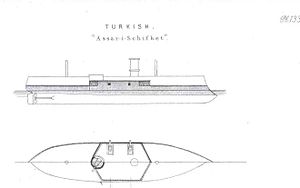
Asar-i Sevket-klassen / Konstruktionen
Plantegning af Asar-i Sevket fra Brasseys Naval Annual 1888
Asar-i Sevket-klassen omfattede to små tyrkiske panserskibe, bygget i Frankrig. Skibene var bestilt af den ægyptiske khedive Ismail til den ægyptiske flåde, men landets økonomiske formåen rakte ikke til købet, så i stedet blev kontrakten overtaget af det osmanniske rige, der var i fuld gang med at udbygge sin flåde.